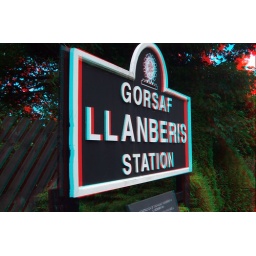
Descending Mount Snowdon in anaglyph 3D stereo red cyan glasses to view